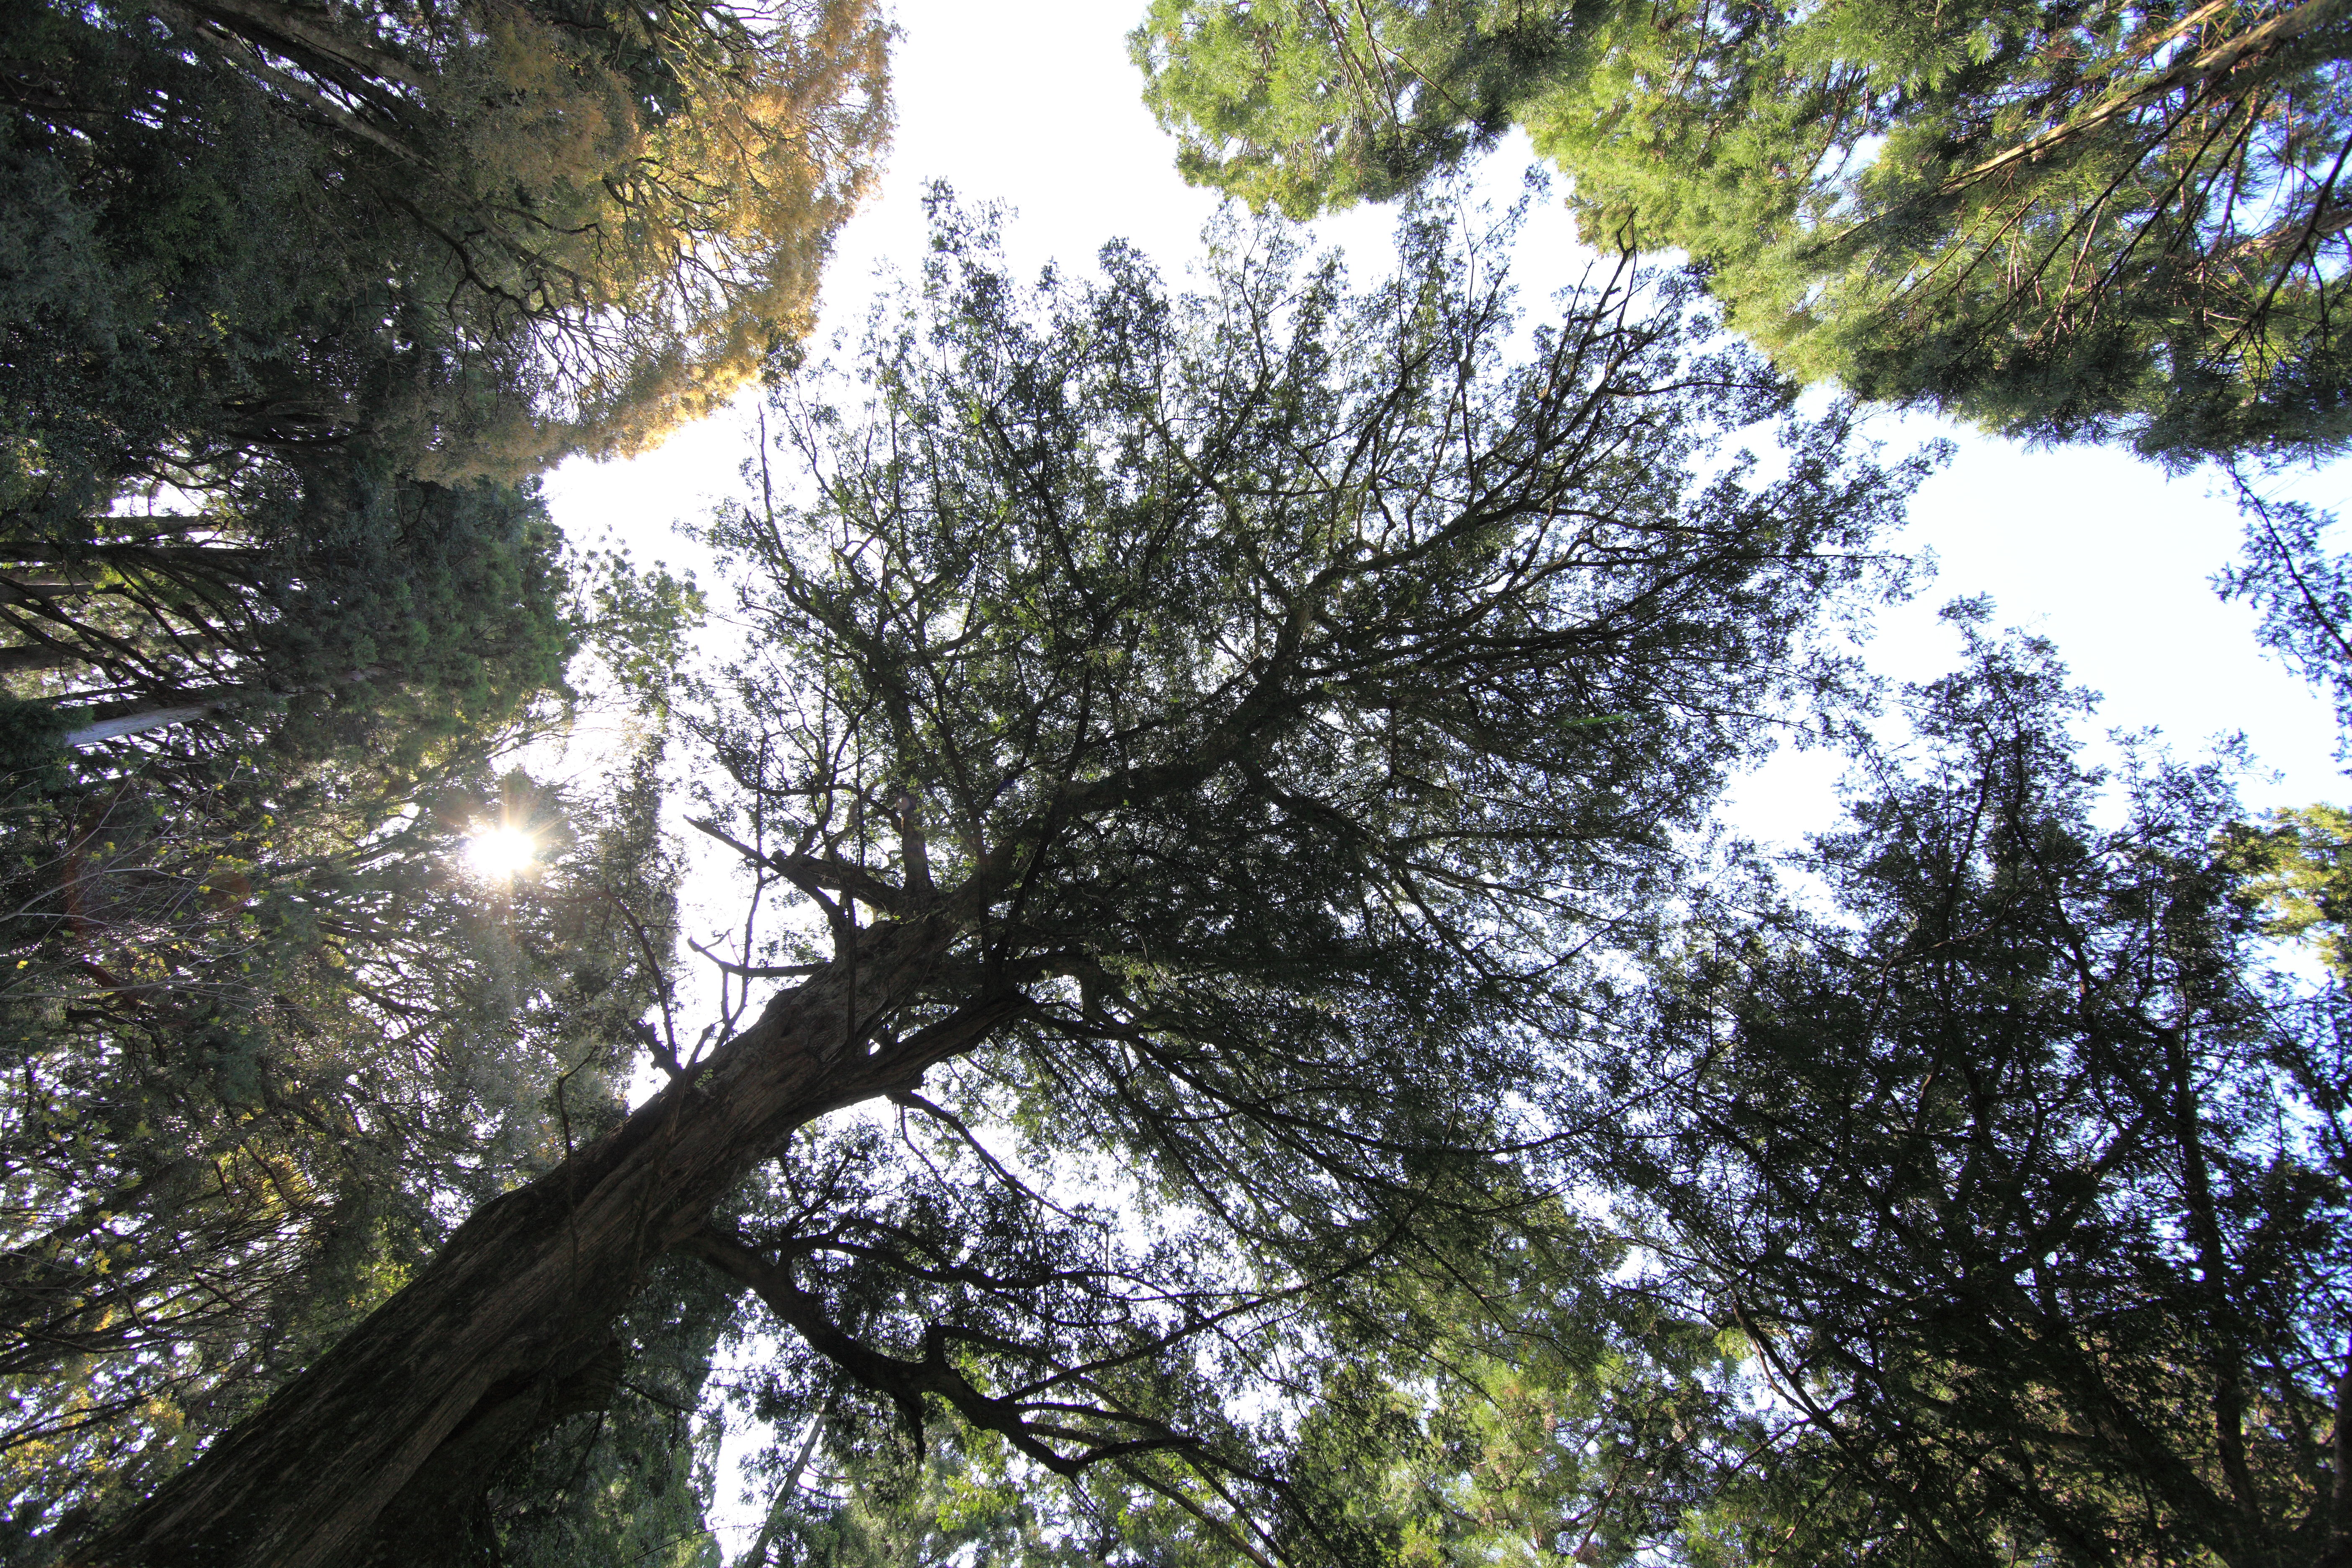
tree, nature, forest, branch, plant, sunlight, leaf, flower, high, autumn, park, botany, flora, cool image, shrine, tochigi, 5d, hires, woodland, i, markii, hi, res, resolution, nasu, torinokosanshoujinja, nucifera, torreya, japanesenutmegyew, taxonomy binomial torreyanucifera, woody plant, land plant